Monoprix

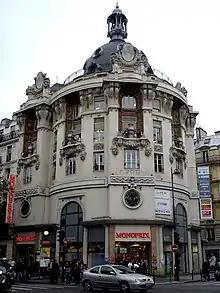
A Monoprix location, which is the former head office of the Félix Potin company, in Paris

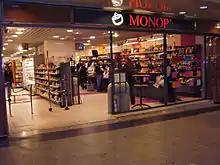
A Monop' location in Paris

Monoprix S.A. is a major French retail chain with its headquarters in Clichy, Hauts-de-Seine, France, near Paris. The company's stores combine food retailing with fashion, beauty and home products.